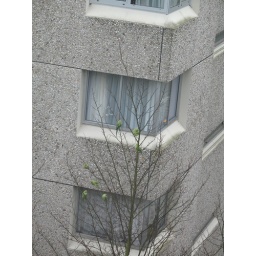
green birds in tree